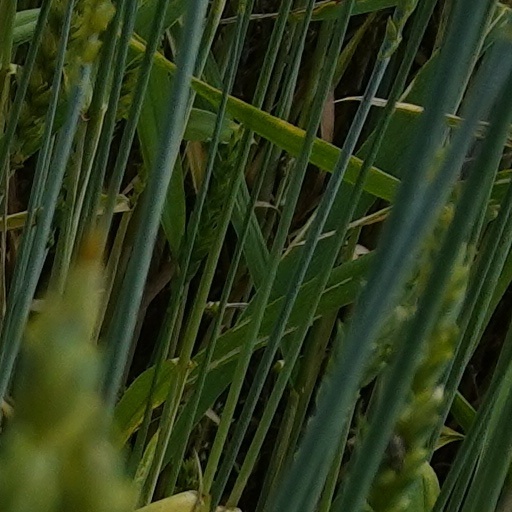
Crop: wheat